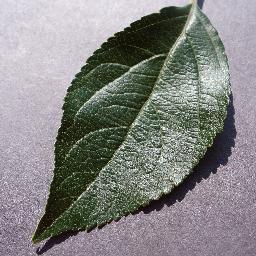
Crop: apple
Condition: healthy